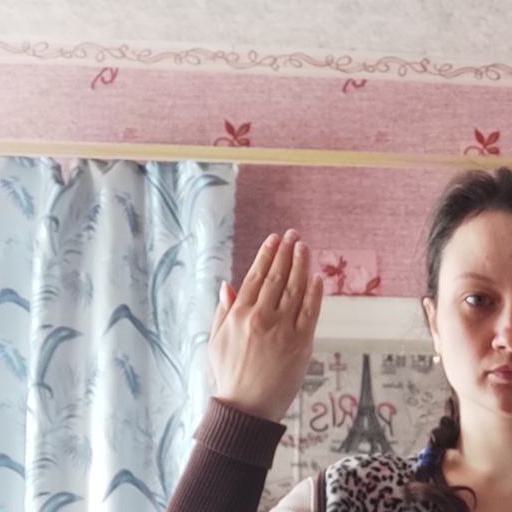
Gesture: stop_inverted